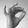
ASL letter: F